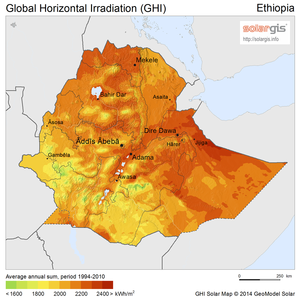
Le secteur de l'énergie en Éthiopie est marqué par une grande pauvreté : en 2014, la consommation d'énergie primaire par habitant dépassait à peine le quart de la moyenne mondiale et était inférieure de 29 % à la moyenne africaine ; la consommation d'électricité par habitant représentait à peine plus de 2 % de la moyenne mondiale et seulement 12 % de la moyenne africaine.